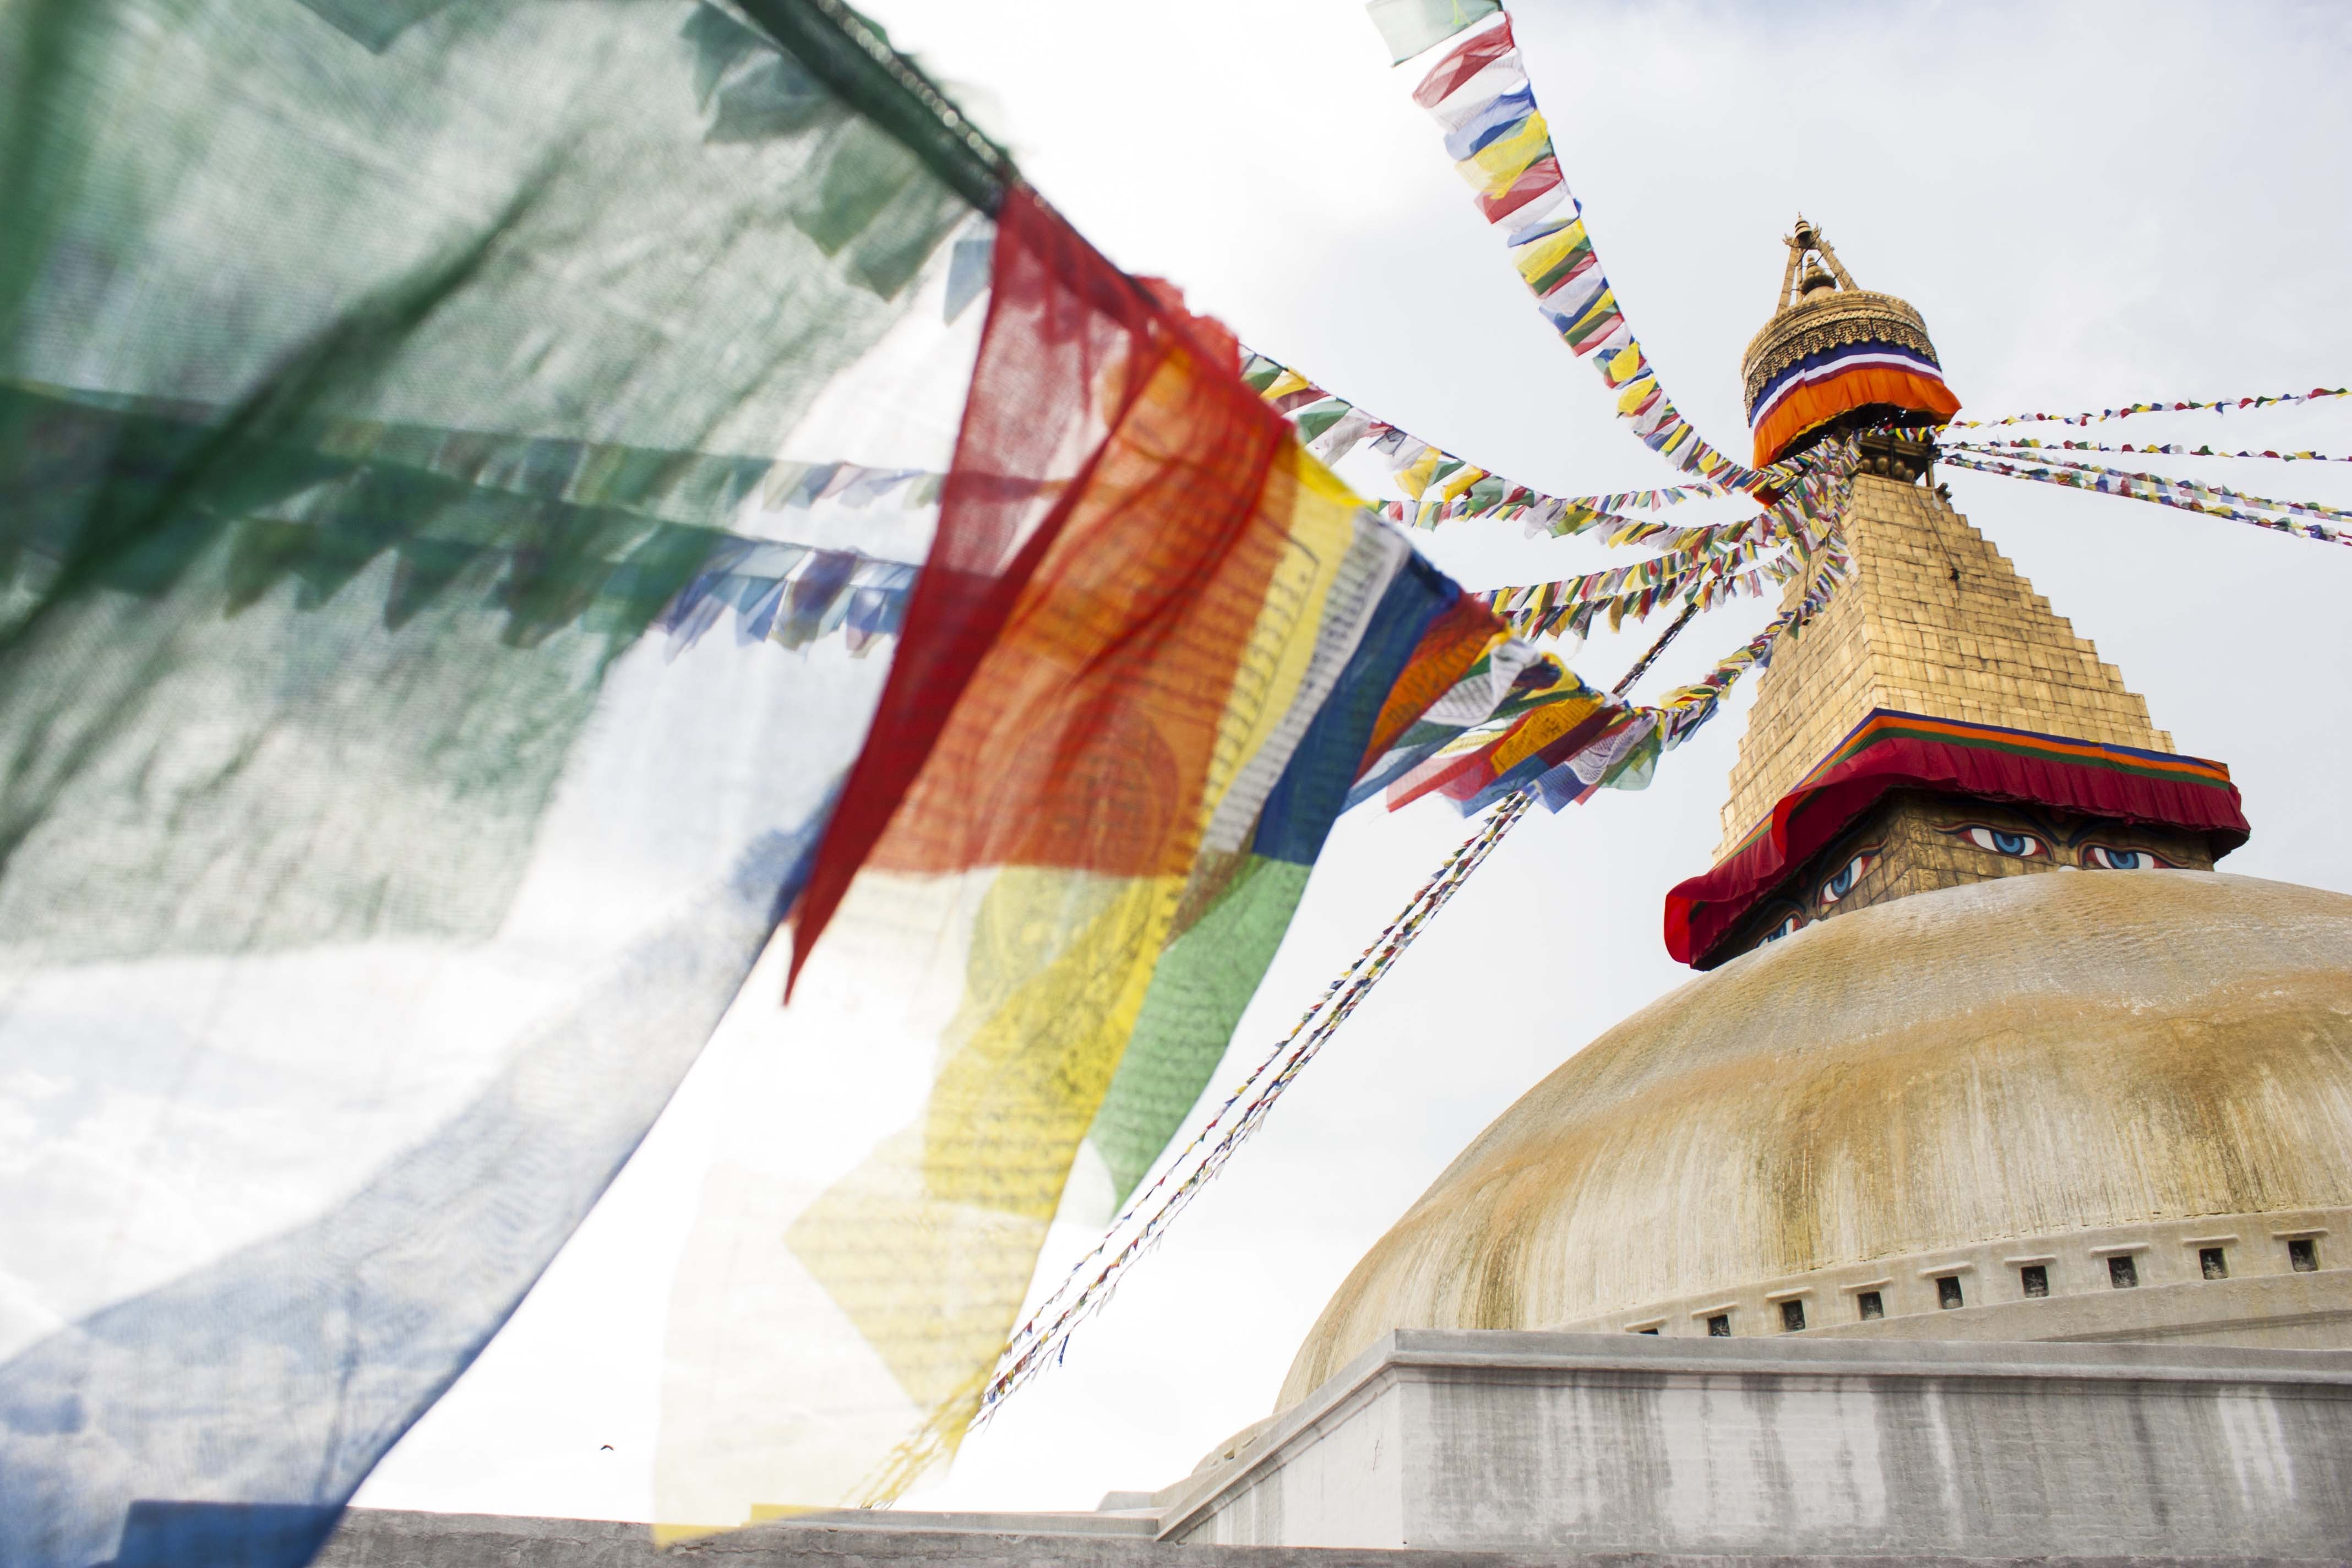
sky, vehicle, color, flag, buddhism, nepal, art, colors, temple, buddha, holy, stupa, buddhist temple, prayer flags